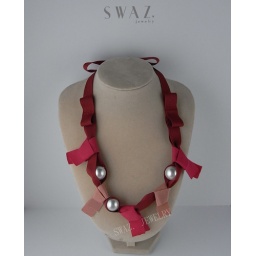
- With white glass beads in combination with different ranges of red polyster